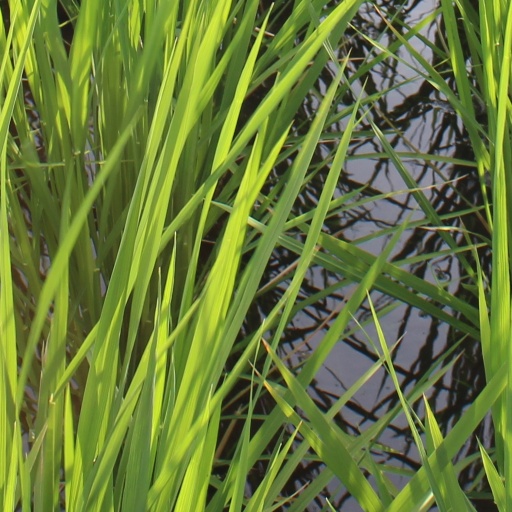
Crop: rice